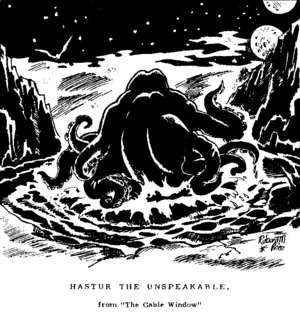
Hastur l'indicible tel qu'il apparaît dans la nouvelle ""La Fenêtre à pignon"" d'August Derleth. Illustration de Robert M. Price (http://www.robertmprice.mindvendor.com/) publiée dans Crypt of Cthulhu n° 6, numéro spécial ""August Derleth"", 1982."